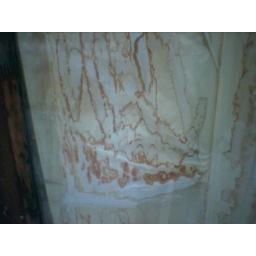
Weird water-damaged paper in the window of a store on rue Centre.